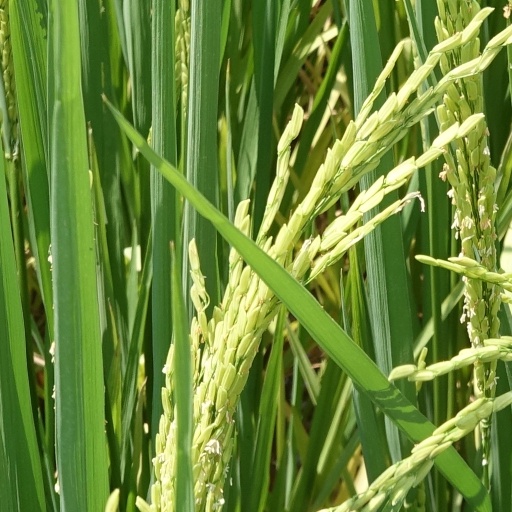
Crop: rice